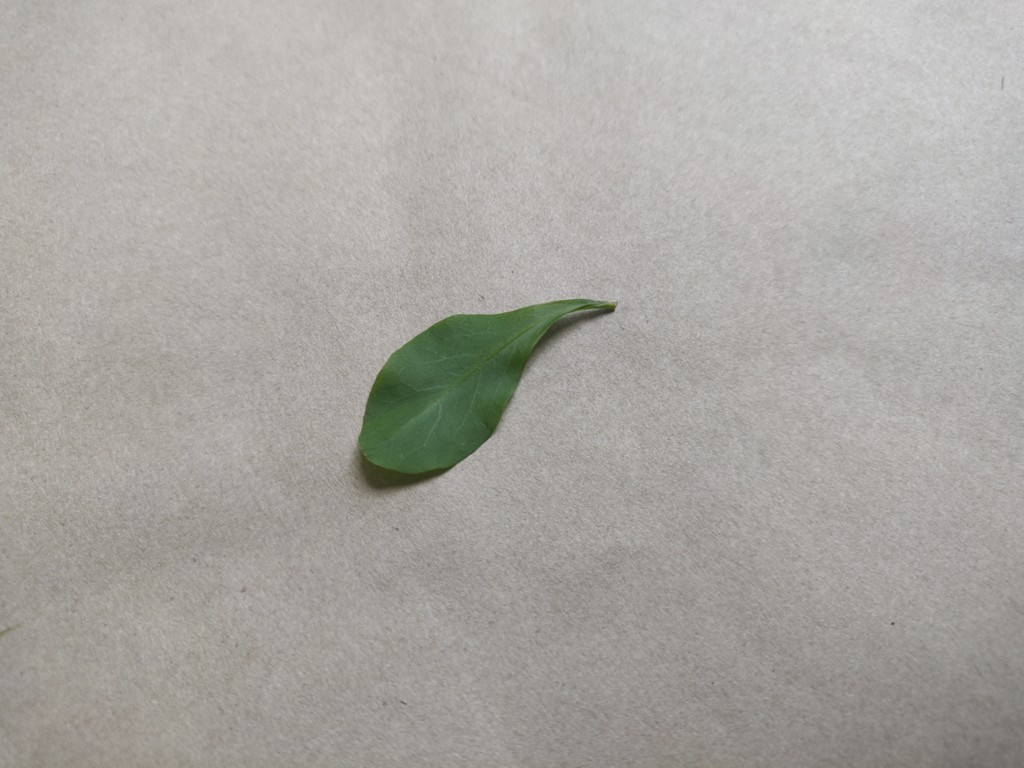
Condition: Healthy
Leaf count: single
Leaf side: front